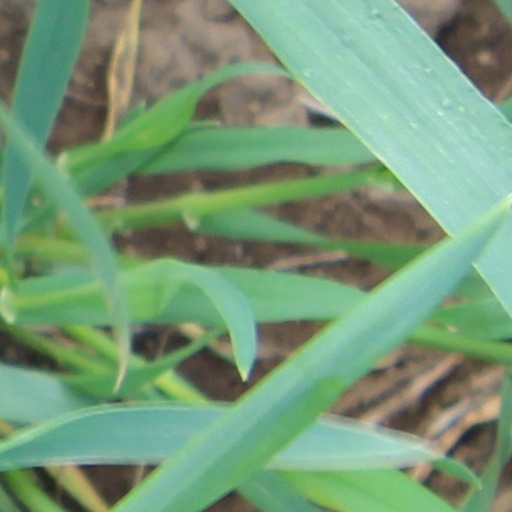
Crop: wheat